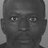
Emotion: neutral